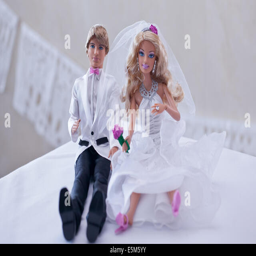
bride and groom cake toppers on a wedding cake